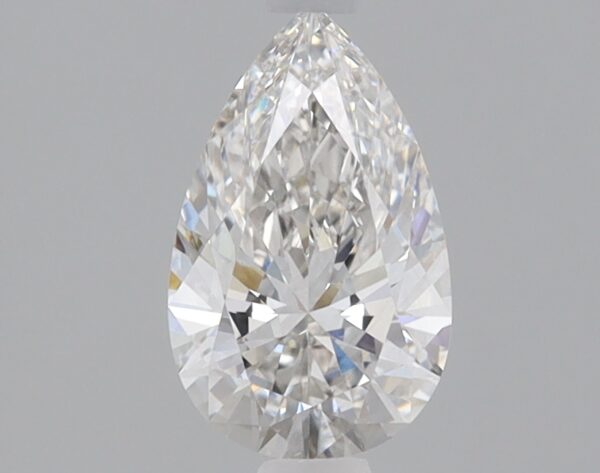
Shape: pear
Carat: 0.8
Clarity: VS2
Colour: F
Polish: EX
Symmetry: EX
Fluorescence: NONE
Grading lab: IGI
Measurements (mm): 8.46 x 5.23 x 3.21